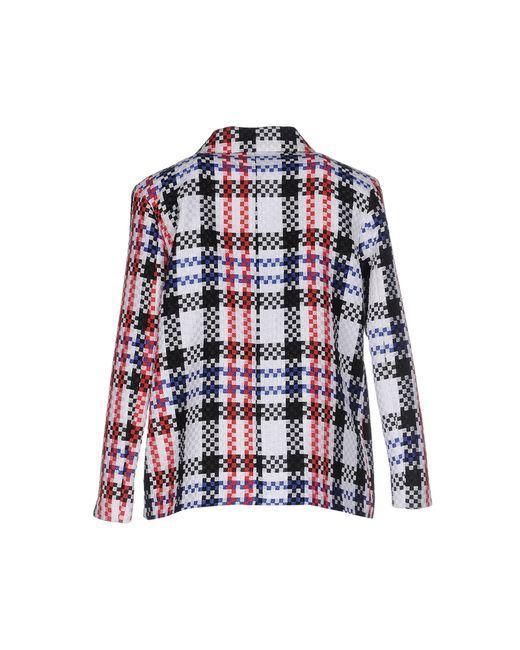
Kariertes mehrfarbiges Langarm-Damenhemd